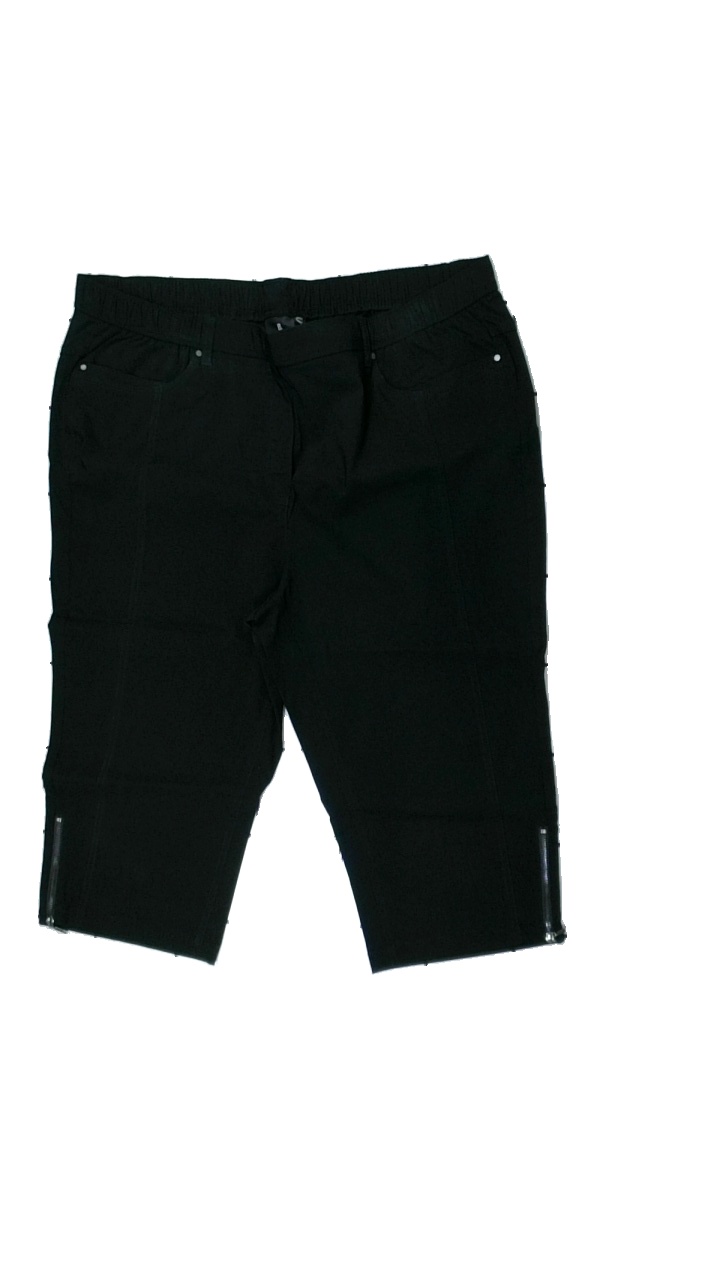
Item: Trousers (Ladies)
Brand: Brandtex
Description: svarta knäbyxor
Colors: Black
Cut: Cropped
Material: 50% nylone 50% viscose
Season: All
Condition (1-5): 5
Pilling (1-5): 5
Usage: Reuse
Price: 50-100